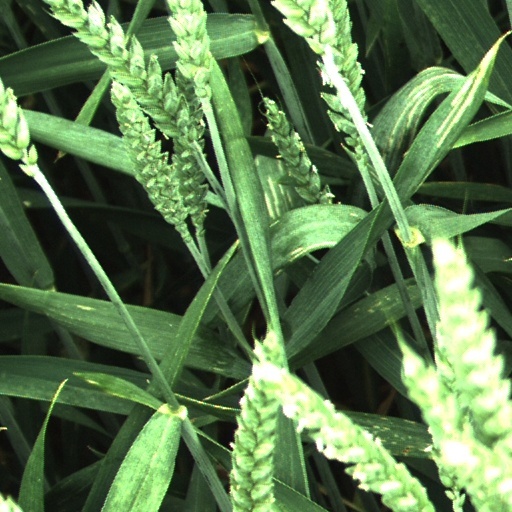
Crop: wheat